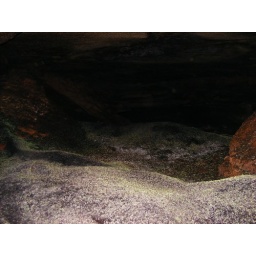
Large pile of bat guano covered in green and white fungus inside the second level of War Eagle Cavern.